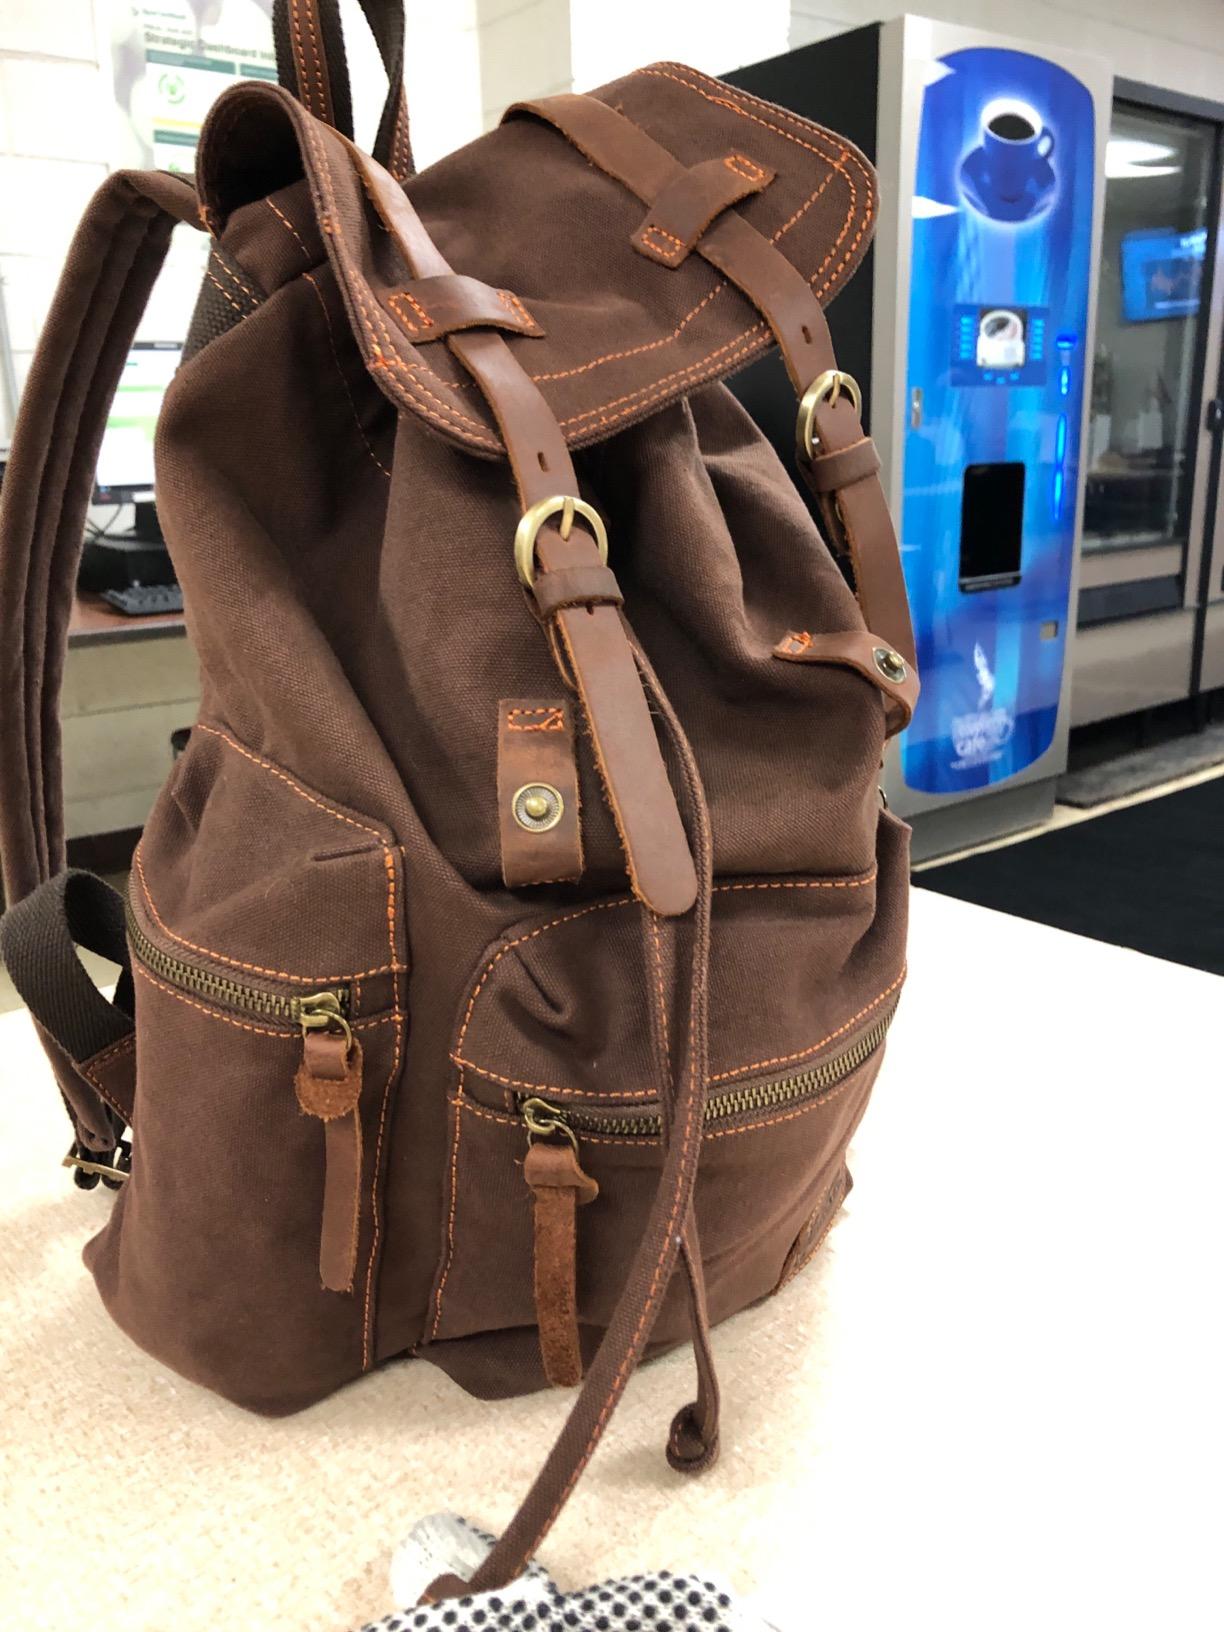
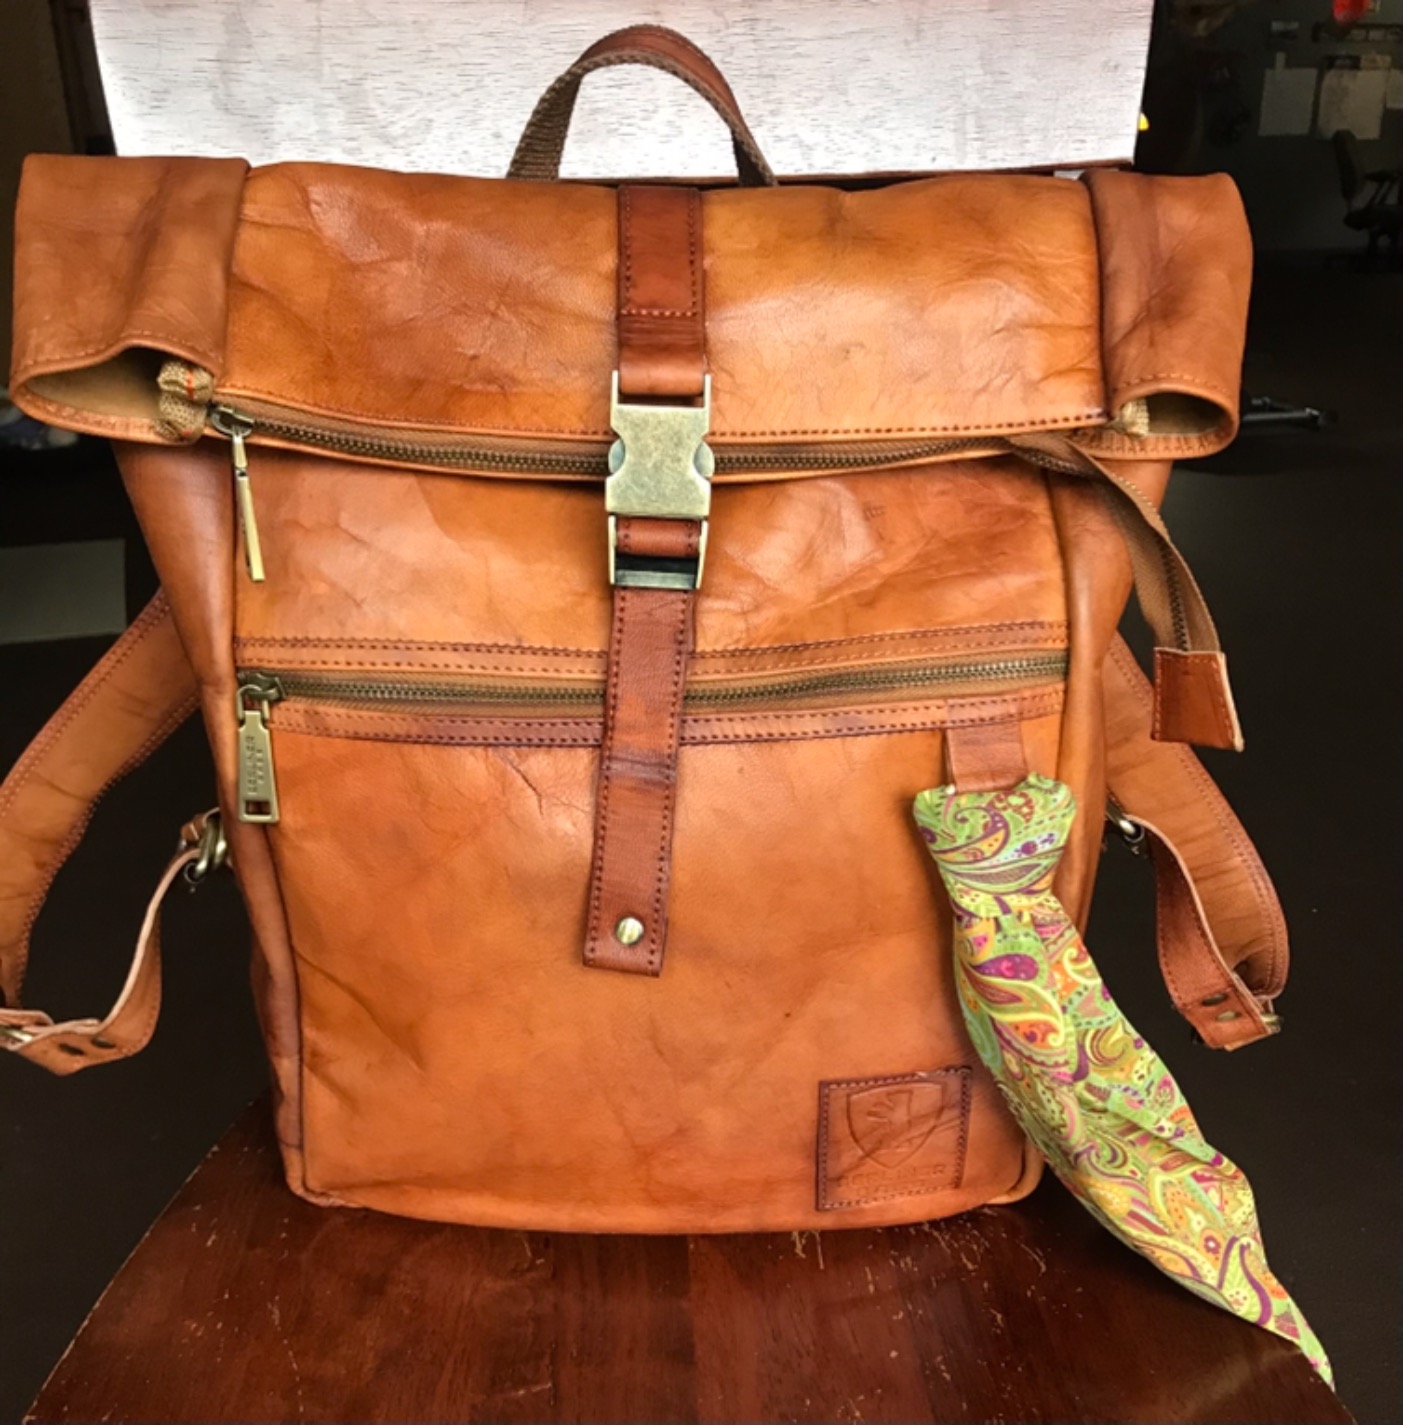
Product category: bag
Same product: no